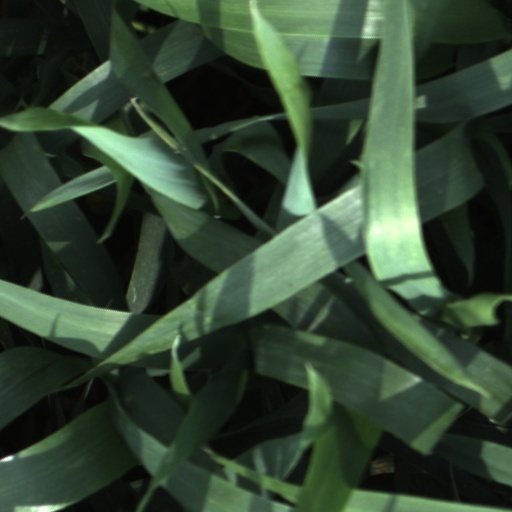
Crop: wheat